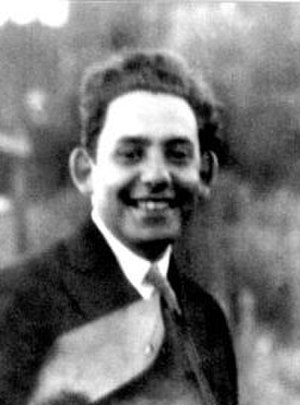
Leo Smit
Leo Smit var en hollandsk komponist, pianist og lærer.